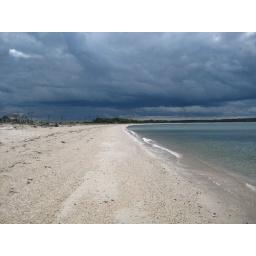
012.1 Ominous sky over our beach